Sultanate of Siak Sri Indrapura

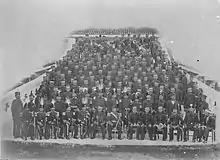

The history of Riau before Indonesian independence time has been rooted in the history of Siak Sri Indrapura, a Malay Islamic kingdom. The Siak-centred sultanate was founded by Sultan Abdul Jalil Rahmat Shah in 1722. The first Sultan died in 1746 and later posthumously given the title of "Marhum Buantan". The reign was continued to Sultan Abdul Jalil Muzaffar Shah (1746–1761) who ruled for about 19 years. This second Sultan succeeded in making the Kingdom of Siak Sri Indrapura strong and triumphant. The Dutch had a hand in placing him in power, however in 1759, a Dutch garrison in Siak was completely wiped out by orders from the same sultan. Later that same month, the Tuhfat al-Nafis reports a Dutch guardpost at Pulau Contong at the mouth of the Siak River being attacked by the sultan along with a hundred armed men, killing 65 of the 72 men there.